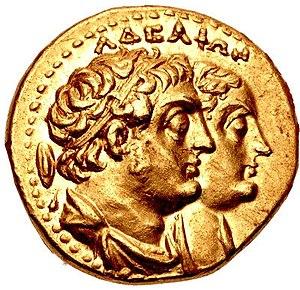
L'édit nᵒ 13 d'Ashoka est l'un des plus importants édits majeurs sur rocher de l'empereur indien Ashoka, et c'est aussi le plus long. Il mentionne notamment ses guerres contre le Kalinga, à l'origine de sa transformation personnelle vers un règne plus juste et bienveillant visant à propager le Dharma. Il mentionne aussi l'étendue des relations avec le monde hellénistique en évoquant les populations grecques dans son empire, et en nommant les principaux rois hellénistiques de l'époque, ainsi que leur situation géographique assez précise, suggérant qu'Ashoka avait une très bonne connaissance du monde grec de l'époque. C'est d'ailleurs la mention des souverains hellénistiques contemporains dans cet édit qui a permis de dater le règne d'Ashoka avec une certaine précision, entre 260 et 230 av. J.-C.